James Sunter

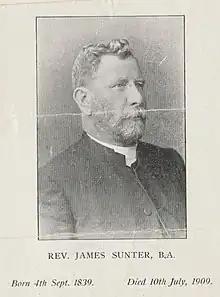
James Sunter

James Sunter (4 September 1839 – 10 July 1909), commonly referred to as Canon Sunter, was rector of St Paul's Church, Adelaide, from 1890 to 1909. An obituary referred to him as "one of the best known and most highly respected clergymen in Adelaide".